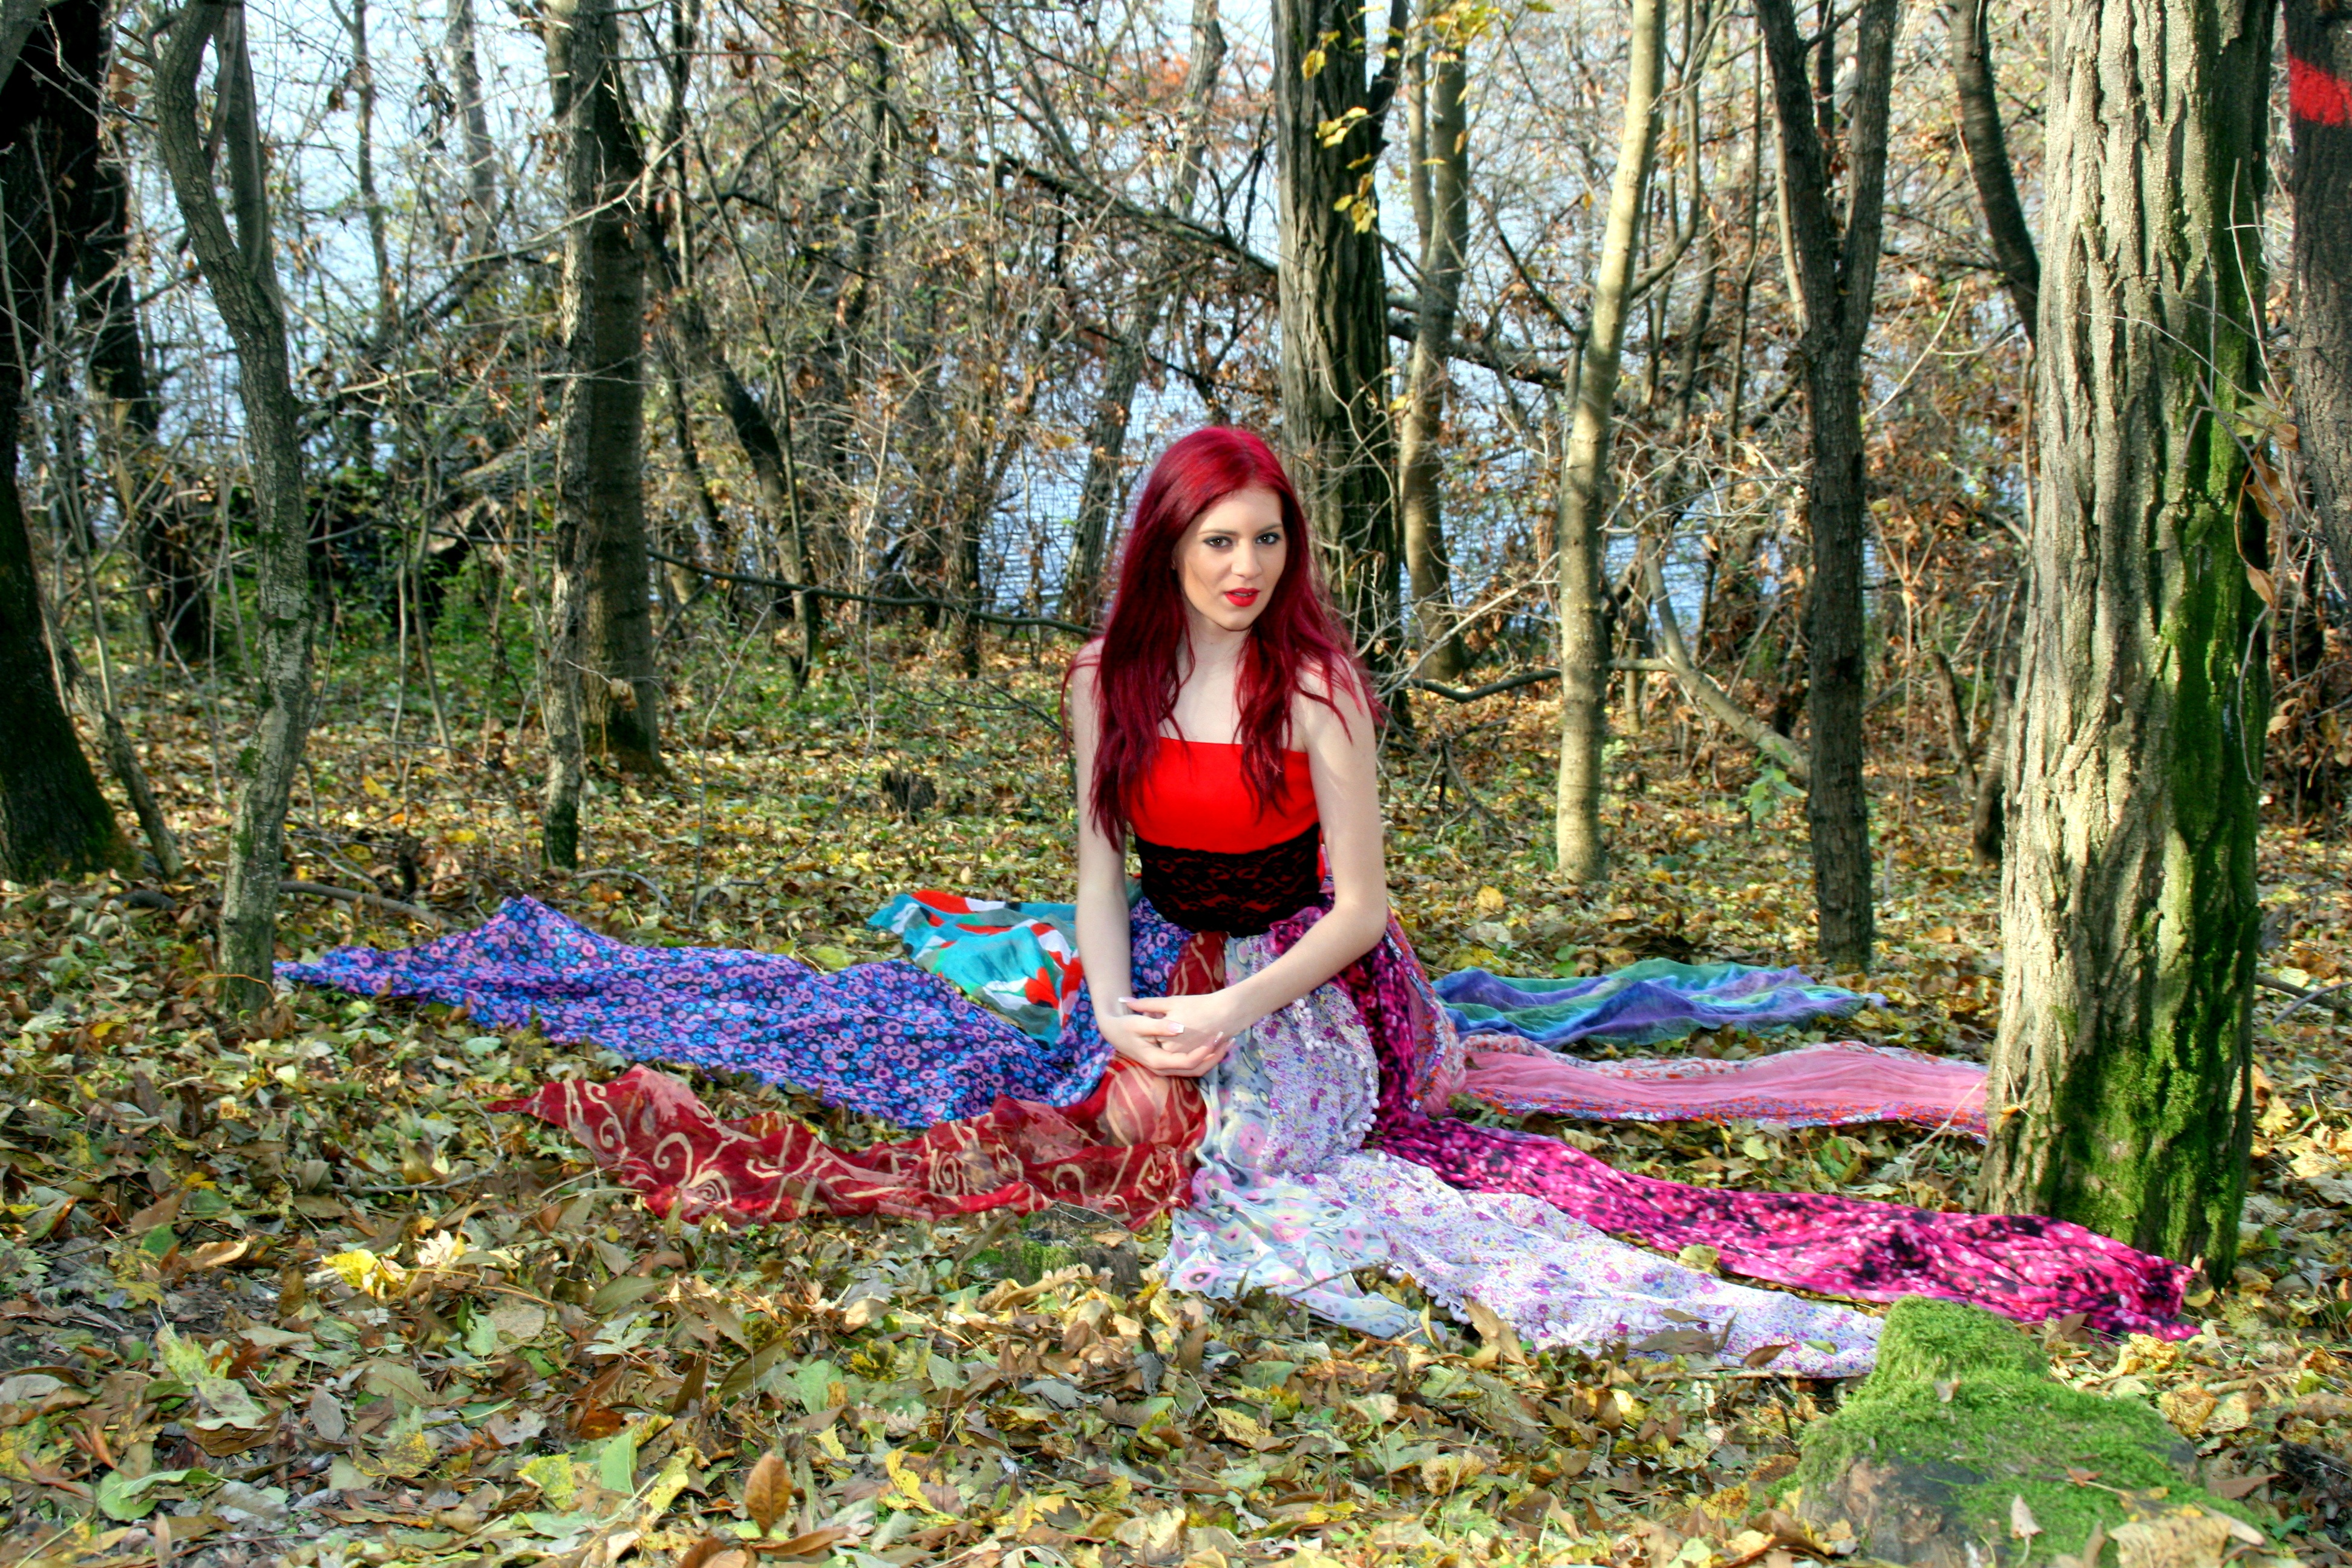
tree, forest, wilderness, girl, leaf, flower, wild, spring, autumn, garden, season, coloring, dress, vegetation, beauty, fantasy, woodland, habitat, natural environment, woody plant